Range fractionation

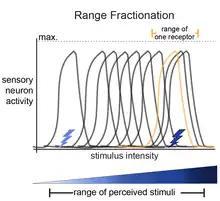
Graphical representation of range fractionation. In this diagram, 10 sensory neurons respond to fraction of the entire range of intensities of stimulus (blue, bottom). Together, all 10 of these neurons comprise the range of perceived stimuli", which is all of the discernable stimulus intensities to the system. Neuron response is indicated by "Sensory Neuron Activity" (or, Action Potential Firing Rate). The range of a single sensory neuron is indicated in yellow. In this depiction, low-intensity stimuli (light blue, left) would activate a single sensory neuron, whereas high-intensity stimuli (dark blue, right) may activate 3-4 neurons. The collective firing pattern of the sensory neurons will inform the nervous system about the stimulus properties.

Range fractionation is a term used in biology to describe the way by which a group of sensory neurons are able to encode varying magnitudes of a stimulus. Sense organs are usually composed of many sensory receptors measuring the same property. These sensory receptors show a limited degree of precision due to an upper limit in firing rate. If the receptors are endowed with distinct transfer functions in such a way that the points of highest sensitivity are scattered along the axis of the quality being measured, the precision of the sense organ as a whole can be increased.